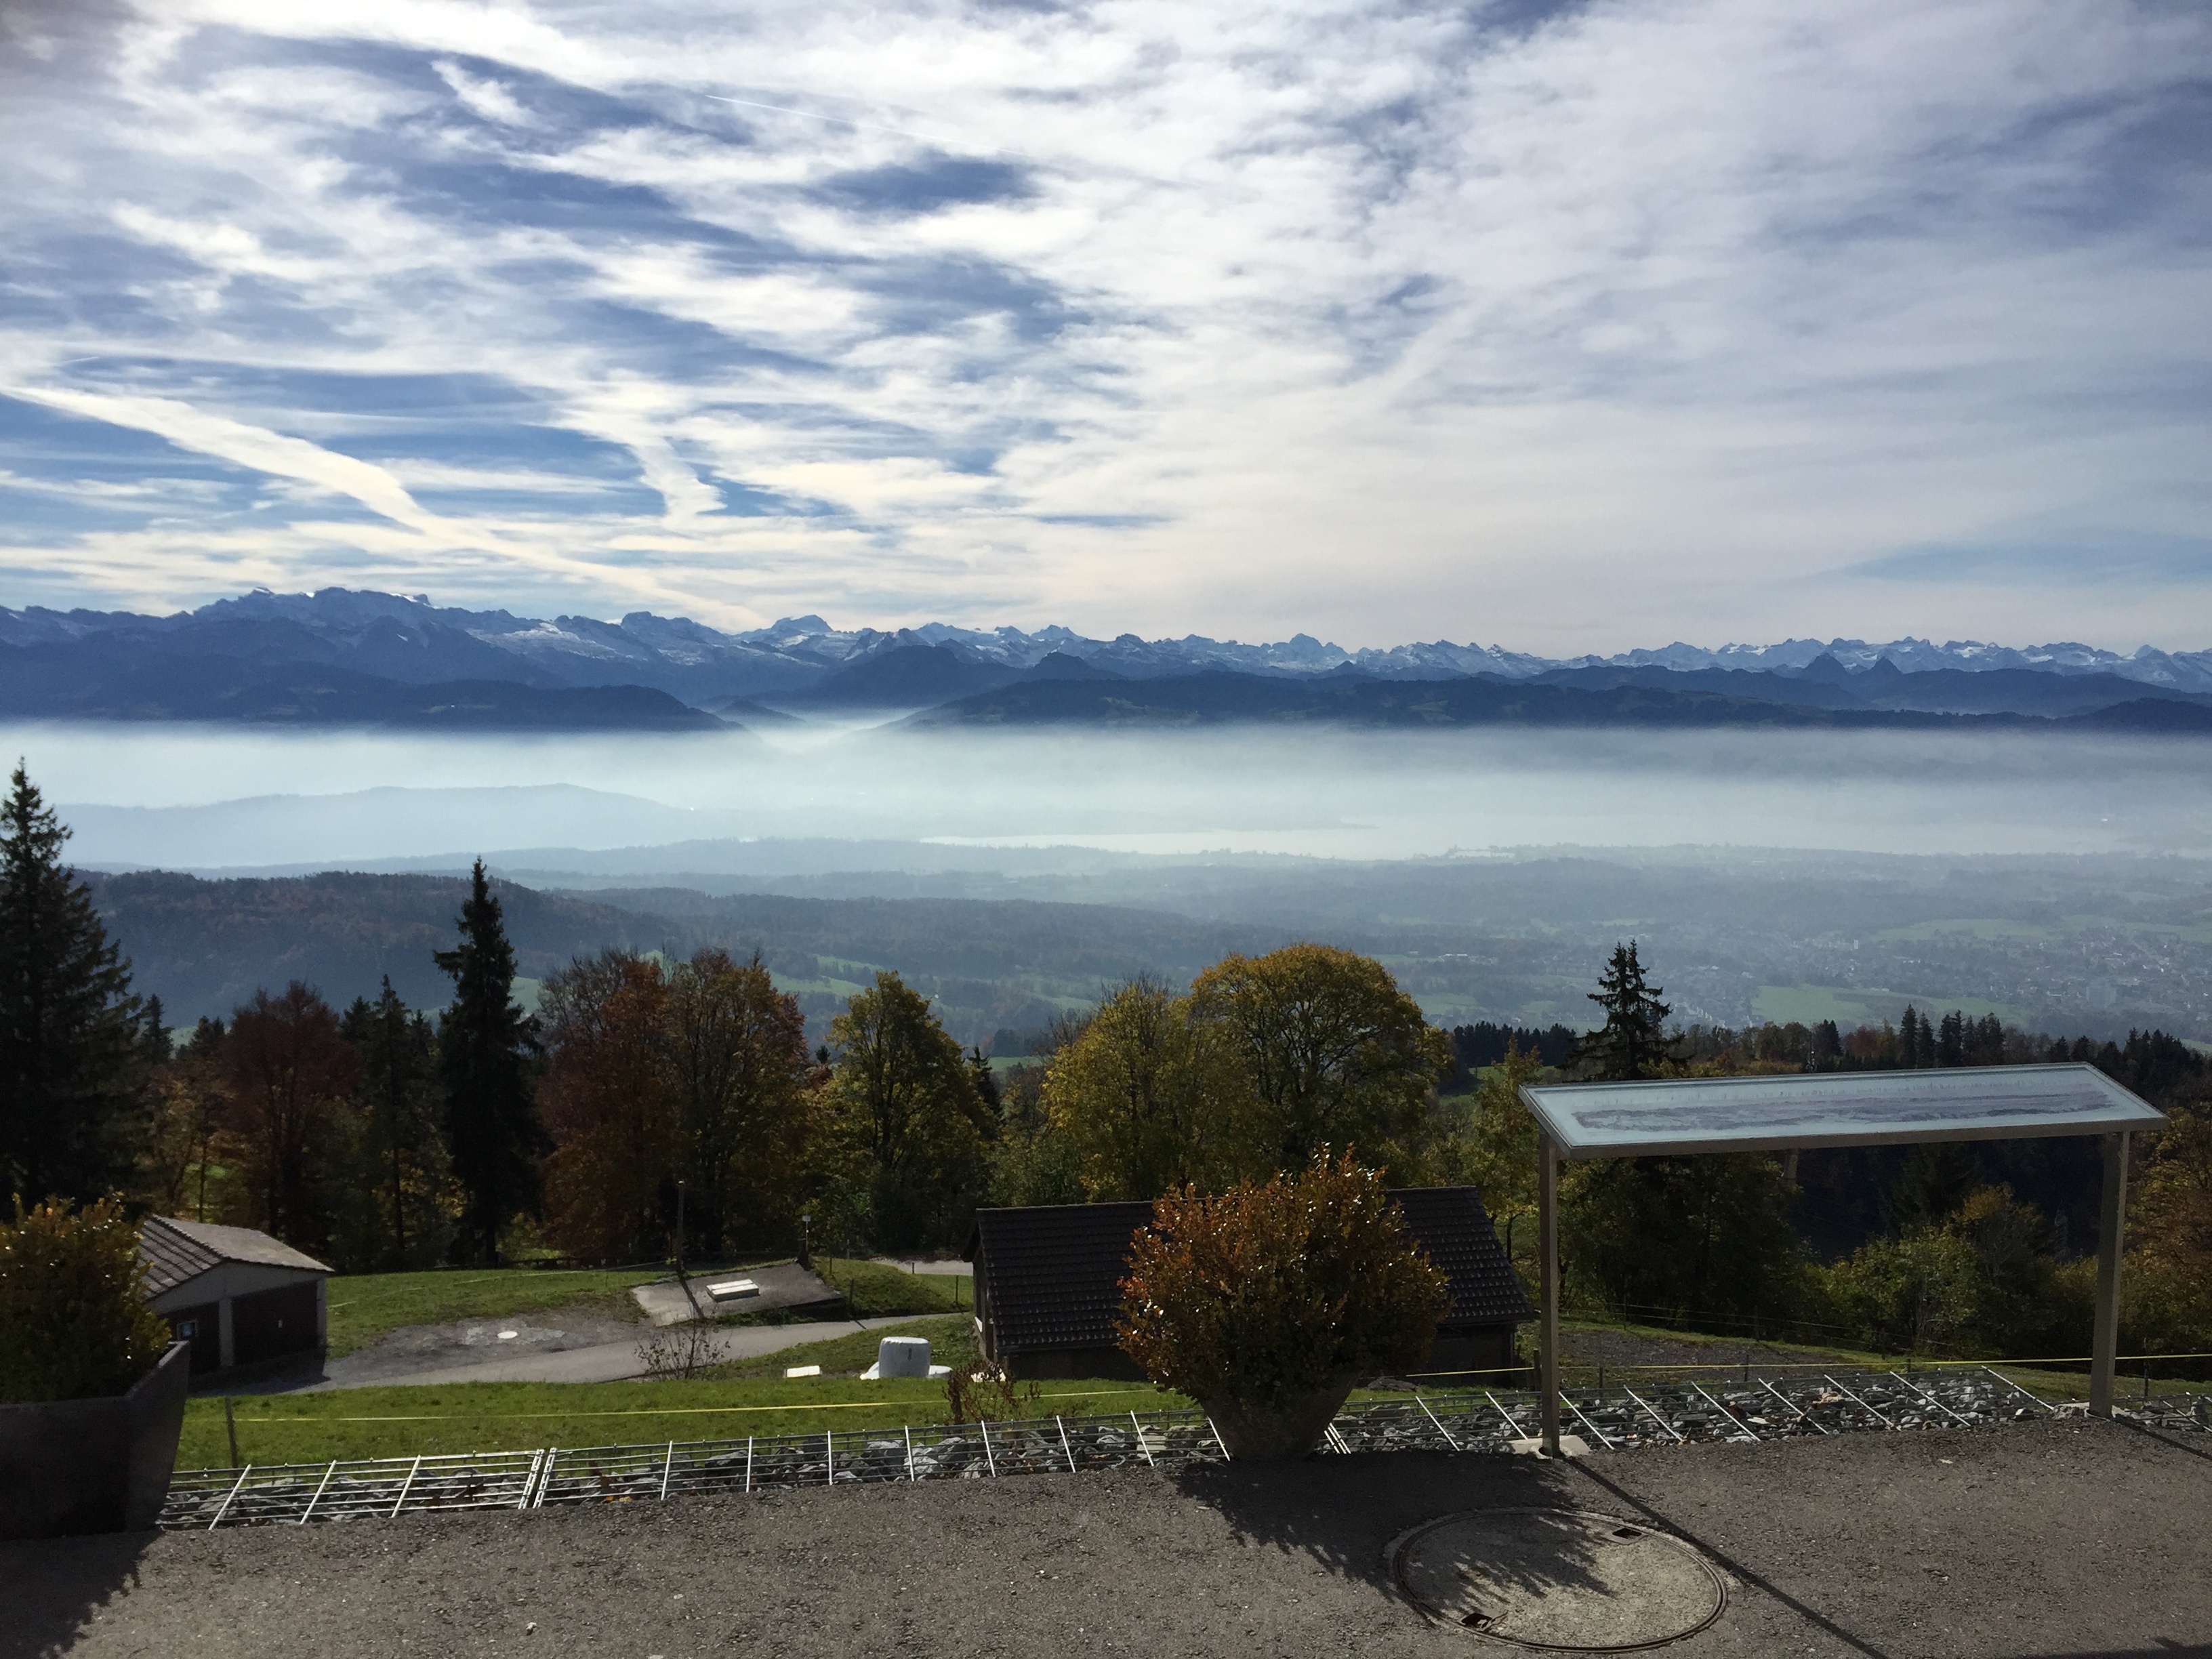
landscape, tree, nature, mountain, snow, cloud, sky, morning, hill, lake, view, panorama, autumn, alpine, reservoir, mountains, switzerland, rural area, distant view, foresight, sea of fog, bachtel